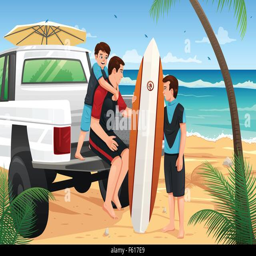
a vector illustration of father and sons going to the beach for vacation